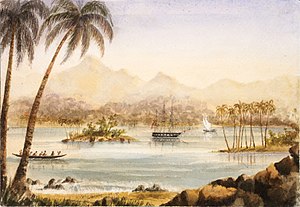
Moorea
Akvarel af Baie de Cook, malet af Thomas Bent omkring 1857-1858.
Moorea er en ø i øgruppen Selskabsøerne i Fransk Polynesien, der ligger i den sydøstlige del af Stillehavet. Øen indgår i Frankrigs oversøiske områder.